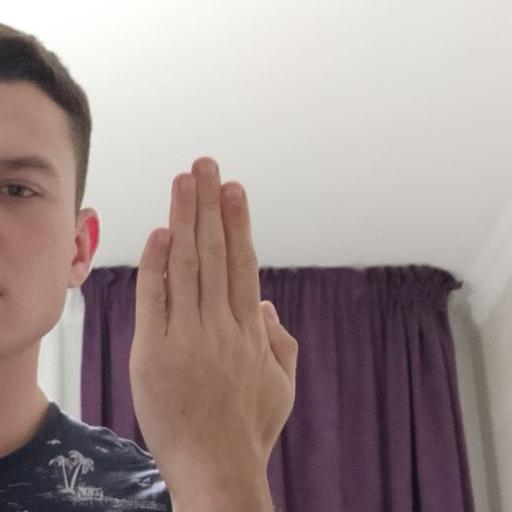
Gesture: stop_inverted